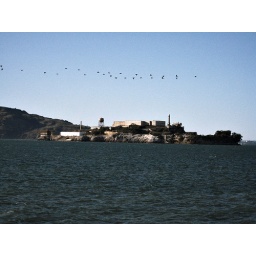
Mighty ducks in flying v formation over Alcatraz.